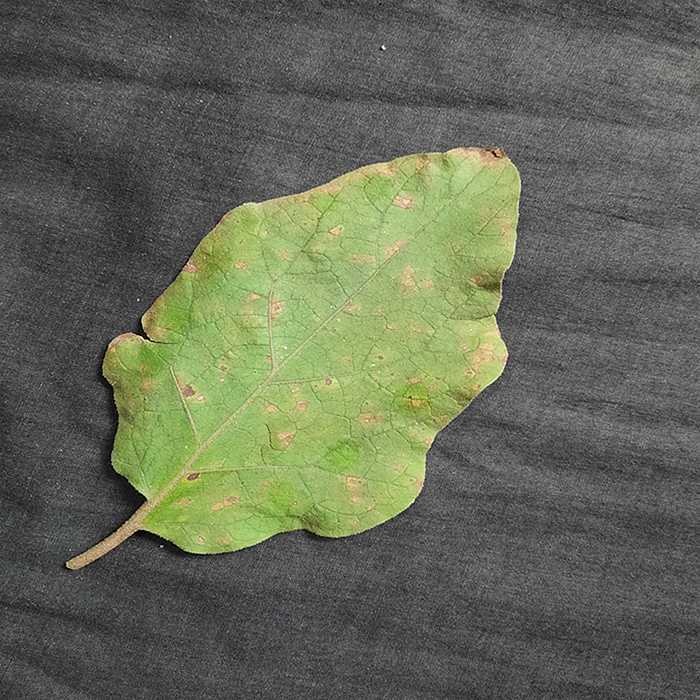
Plant: Eggplant
Label: Eggplant Cercopora leaf spot